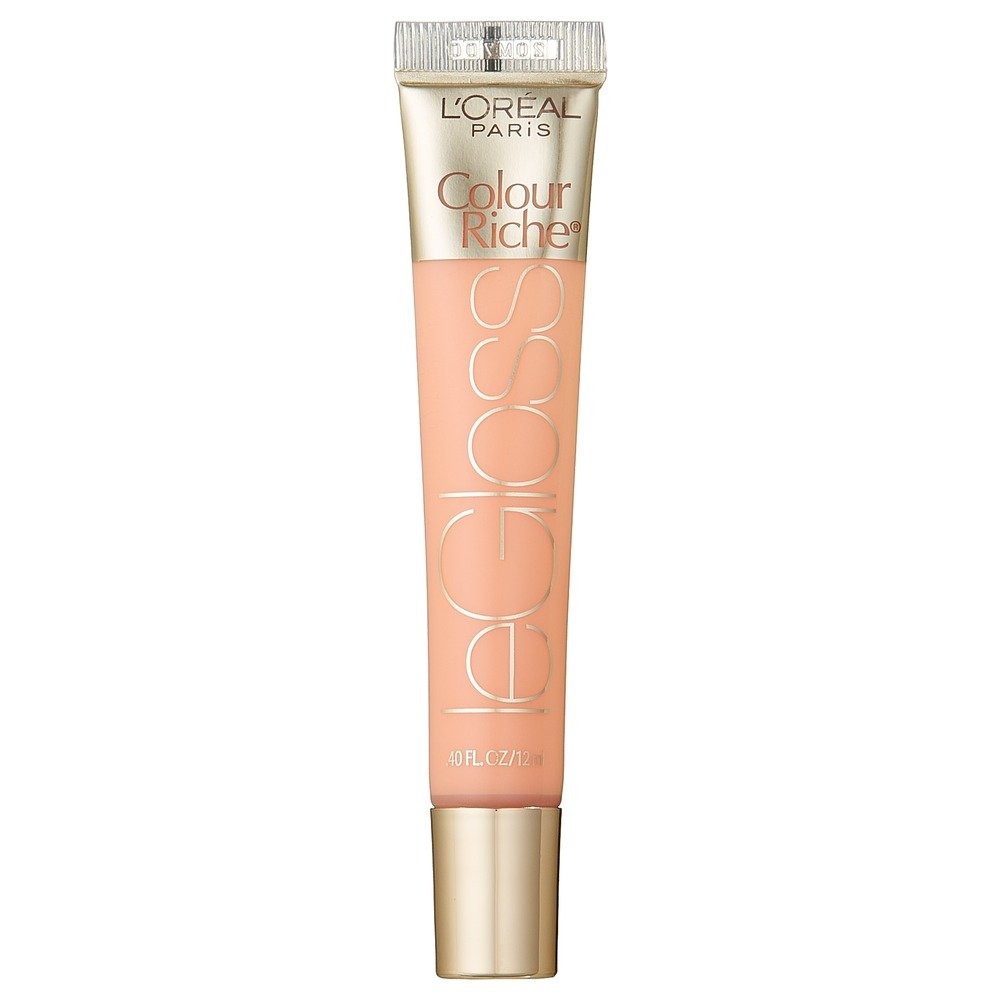
Item Name: L'Oréal Paris Colour Riche Le Gloss, Baby Blossom, 0.4 fl. oz.
Bullet Point 1: Hydrating lip gloss
Bullet Point 2: Keeps lips moisturized, soft and supple
Bullet Point 3: Extreme shine
Bullet Point 4: With Vitamin E and Argon Oil
Value: 1.0
Unit: Count

Price: 5.99